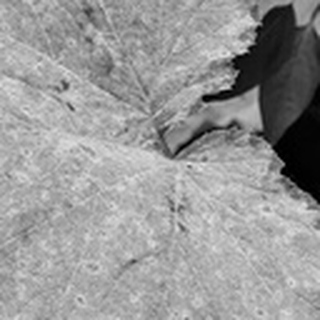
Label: cotton_powdery_mildew